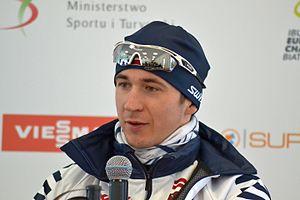
Andrejs Rastorgujevs, né le 27 mai 1988 à Alūksne, en RSS de Lettonie est un biathlète letton. Il obtient son premier podium en Coupe du monde en 2017.